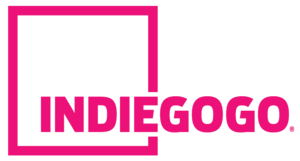
Indiegogo est un site web de financement participatif créé par Danae Ringelmann, Slava Rubin, et Eric Schell en 2008. Son siège est à San Francisco, en Californie.